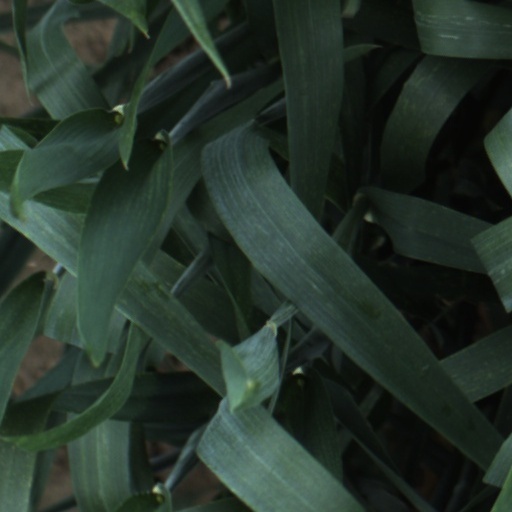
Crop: wheat